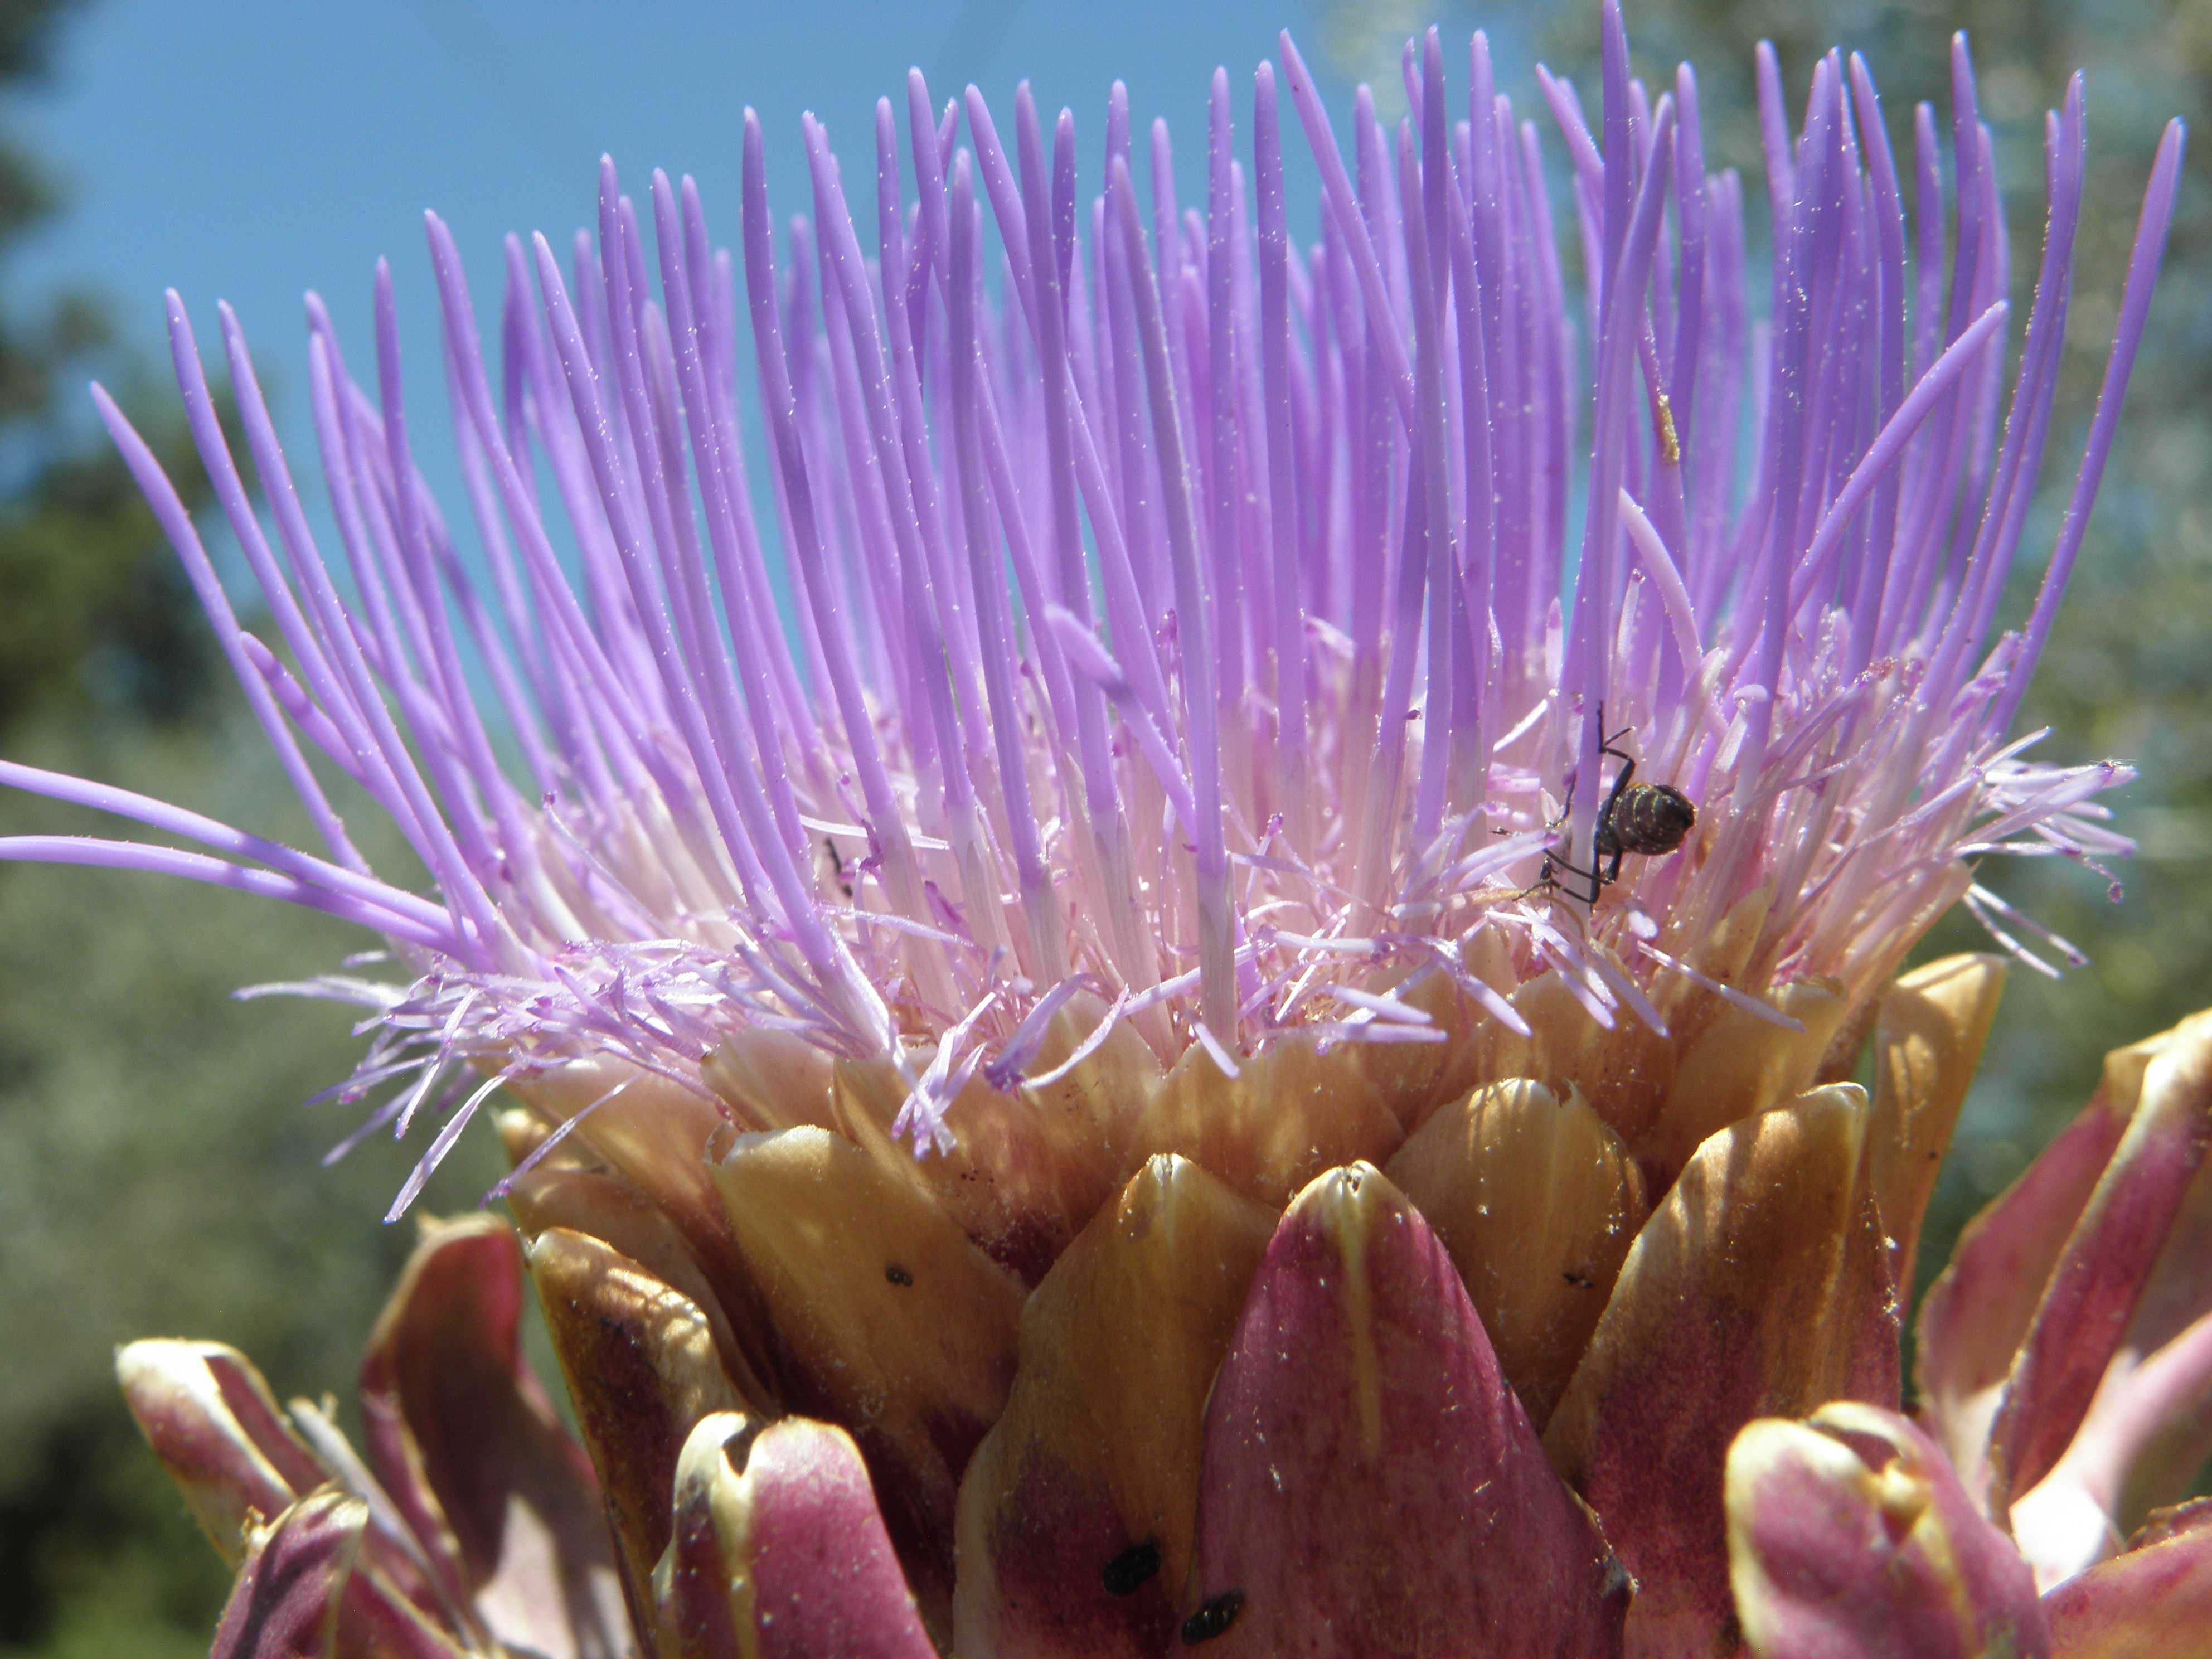
nature, blossom, plant, flower, petal, macro, botany, flora, wildflower, artichoke, close up, thistle, insects, macro photography, flowering plant, daisy family, land plant